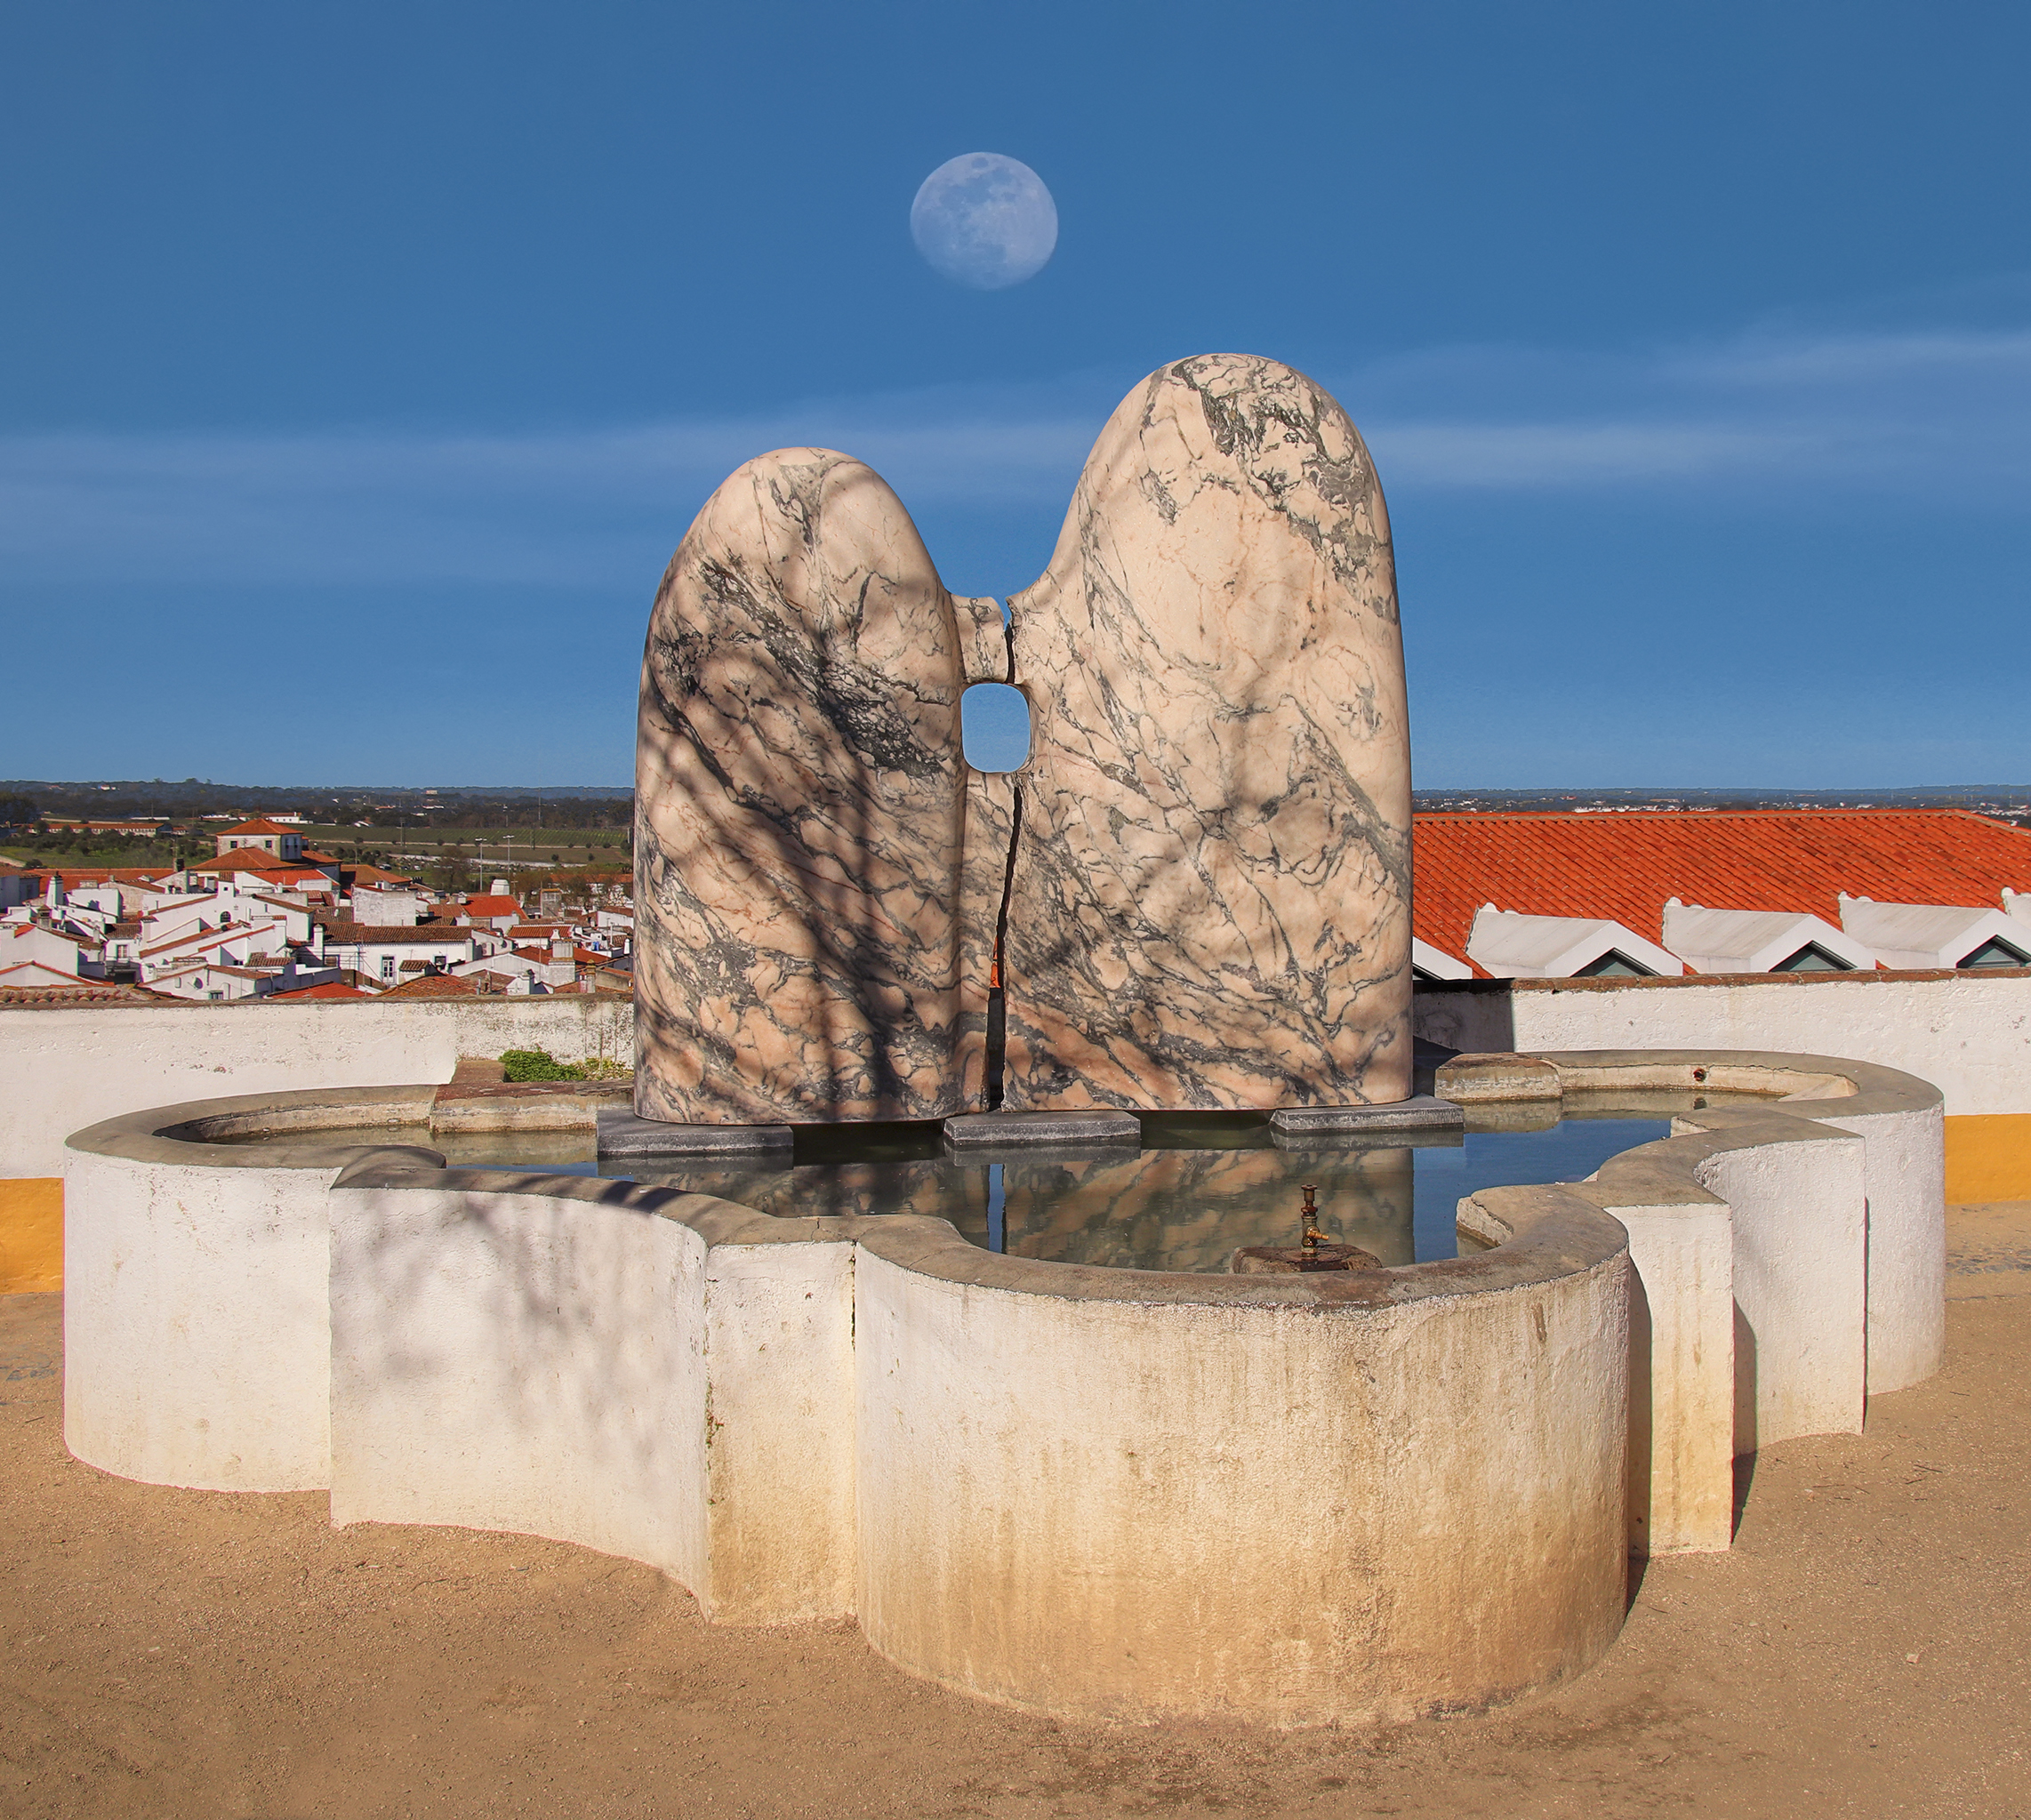
kiss, rock, water, sky, sculpture, sand, sea, landscape, historic site, beach, coast, vacation, cloud, tourism, formation, stone carving, boulder